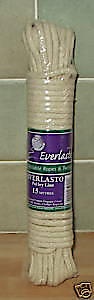
E/L cotton pulley line 15m
E/L cotton pulley line 15m
Brand: D-UK Business Supplies
Category: Business & Industrial > Material Handling > Lifts & Hoists > Pulleys, Blocks & Sheaves > Single Pulleys